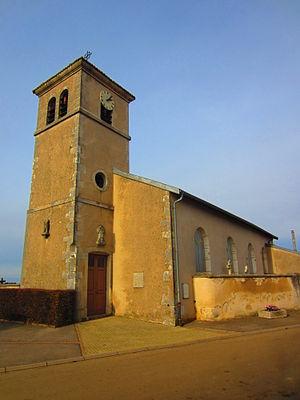
Eglise Ste Genevieve 54
Sainte-Geneviève est une commune française située dans le département de Meurthe-et-Moselle, en région Grand Est.
Cet article recense les monuments historiques du département de Meurthe-et-Moselle, en France.